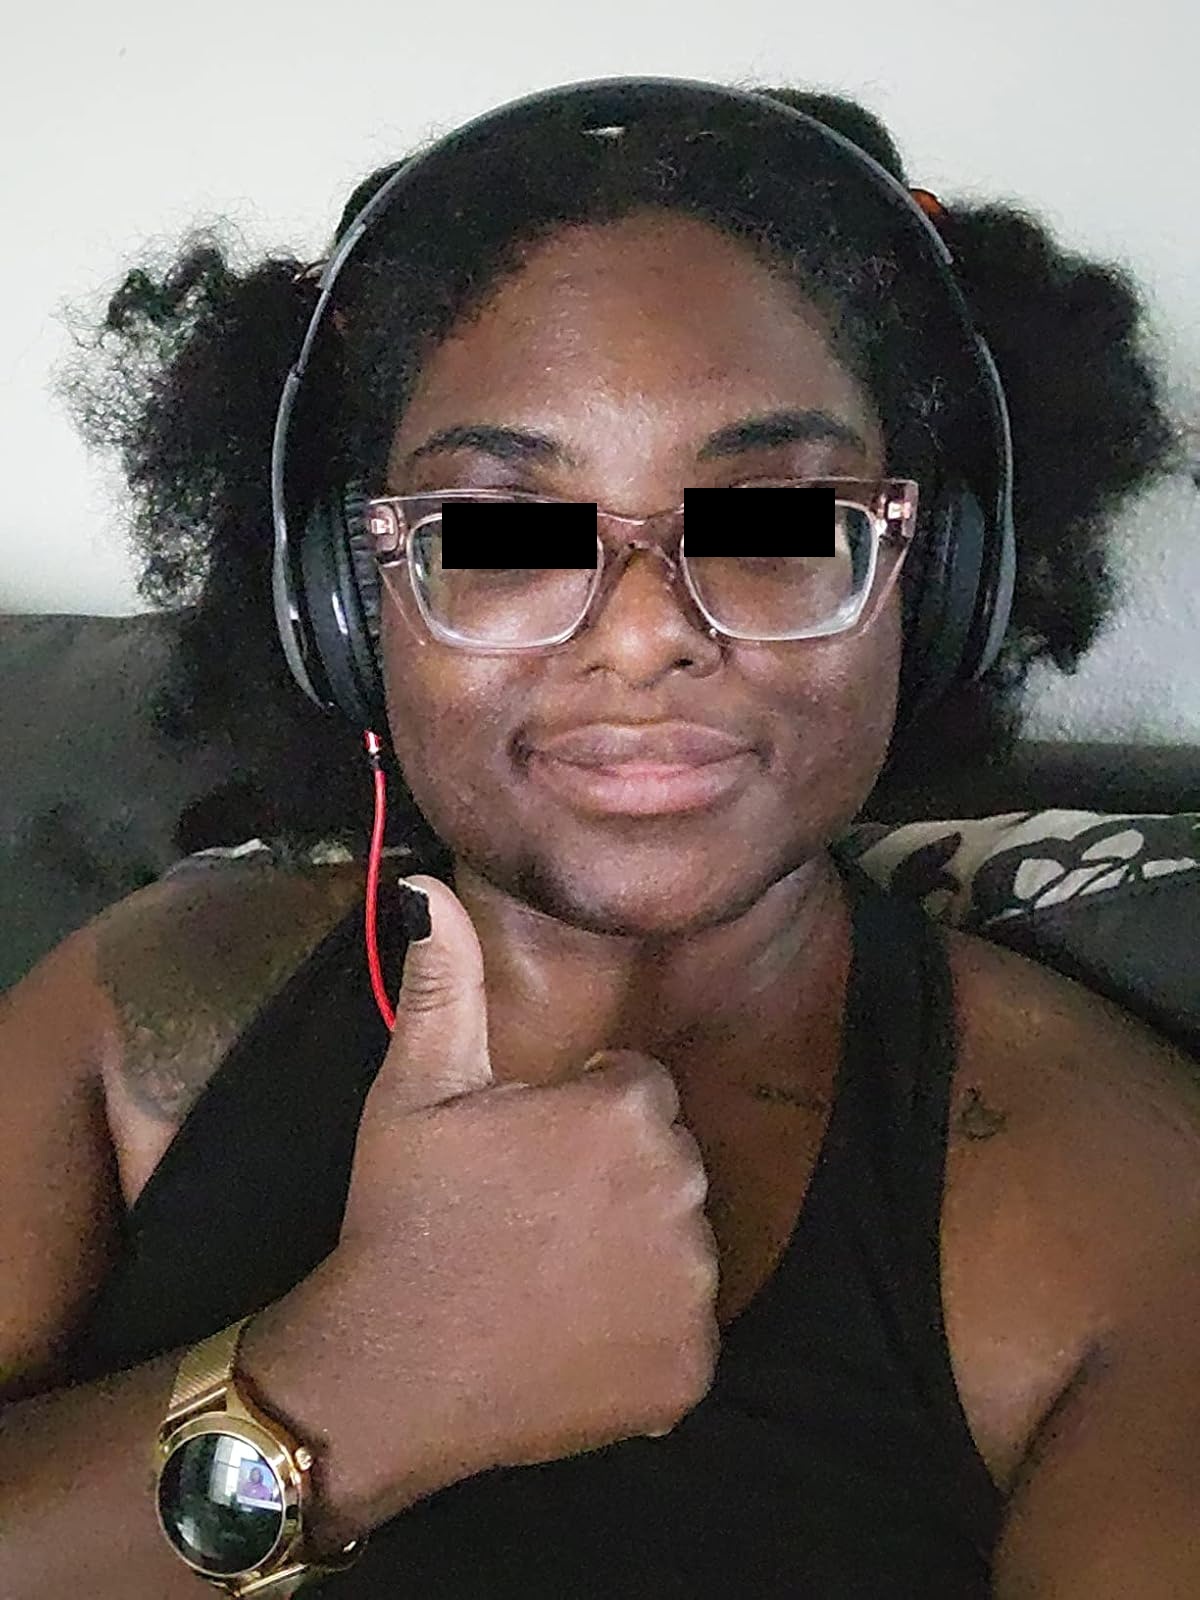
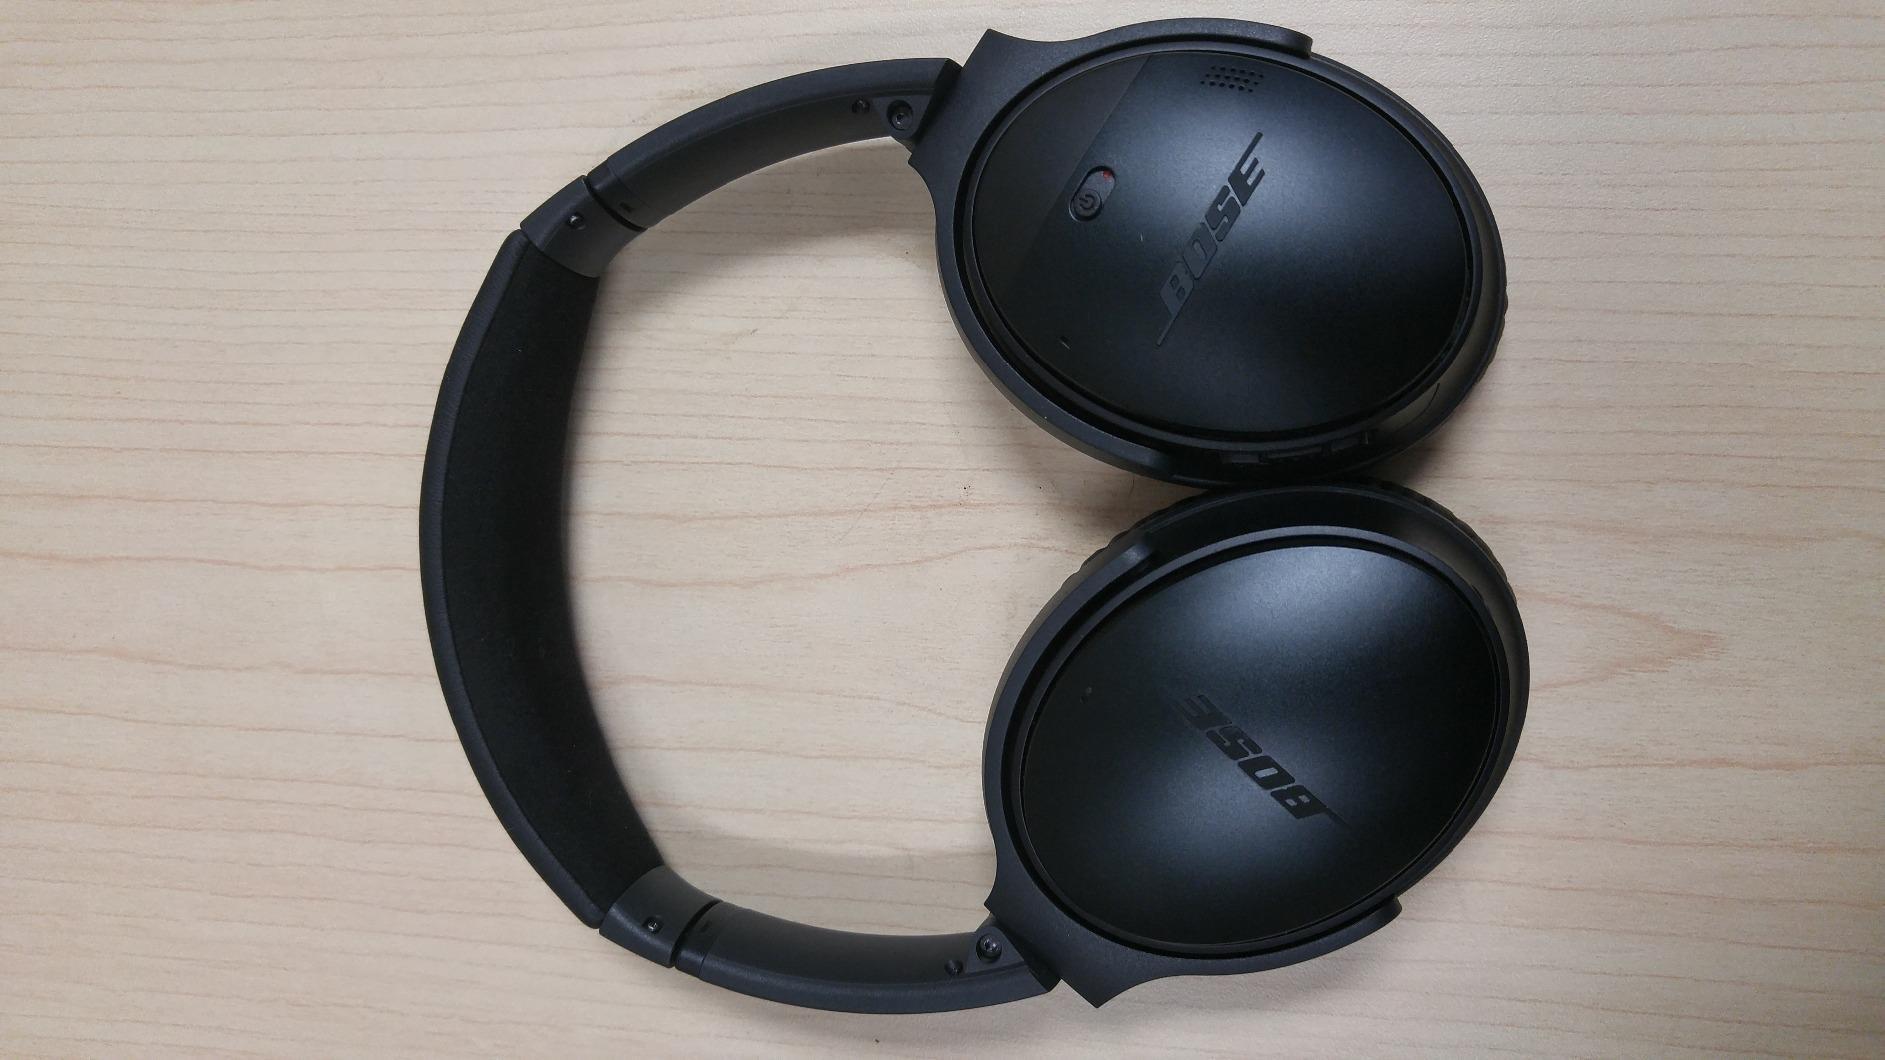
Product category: headphones
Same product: no